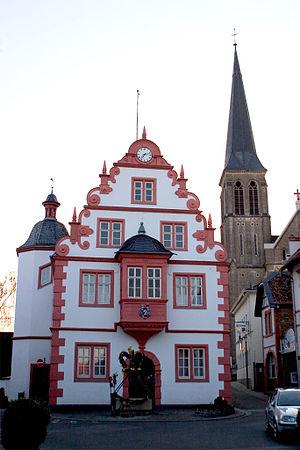
Mainz-Gonsenheim est un quartier de la ville de Mayence, capitale du Land de Rhénanie-Palatinat.